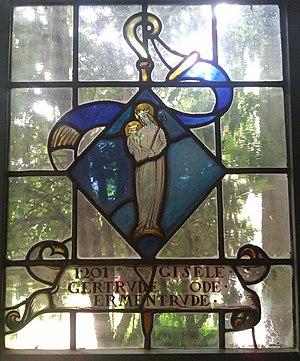
Vitrail aux armes des premières abbesses de la Cambre
Ermentrude est une religieuse cistercienne qui fut la 3ᵉ abbesse de l'abbaye de la Cambre.
Gertrude est une religieuse cistercienne qui fut la 1ʳᵉ abbesse de l'abbaye de la Cambre.
Gisèle, dame noble, est une religieuse bénédictine bruxelloise qui fonda, vers 1201, avec l'appui des moines de l'abbaye de Villers, l'abbaye de la Cambre.